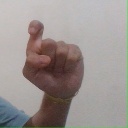
अक्षर: इ